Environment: real
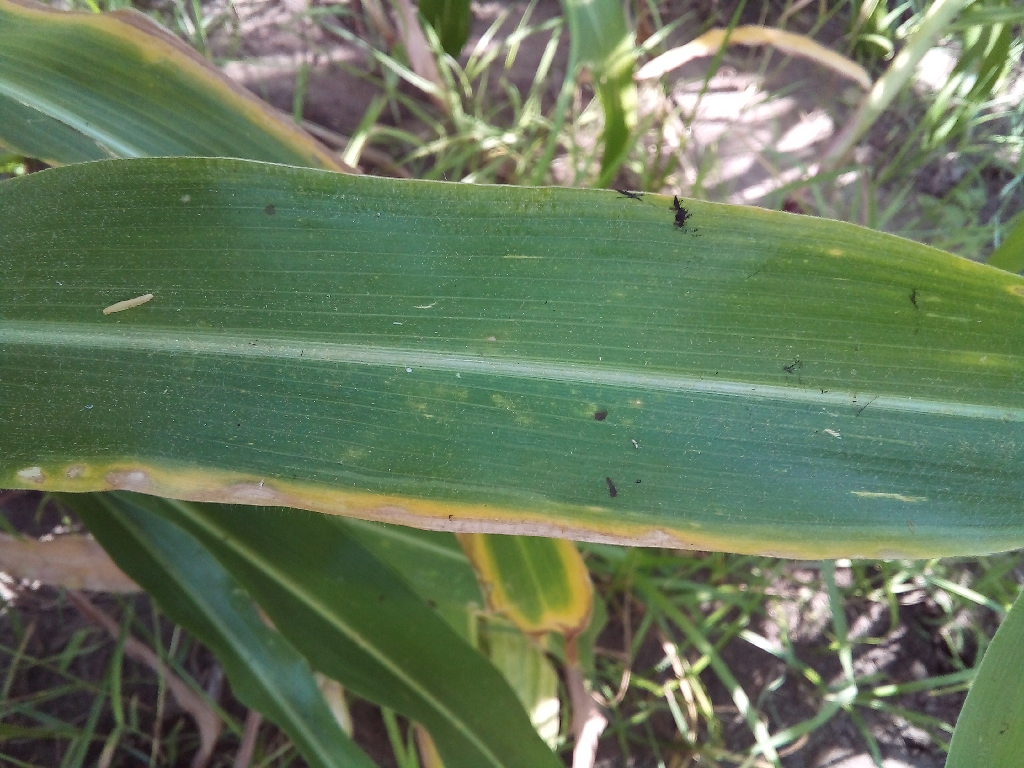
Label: northern_corn_leaf_blight